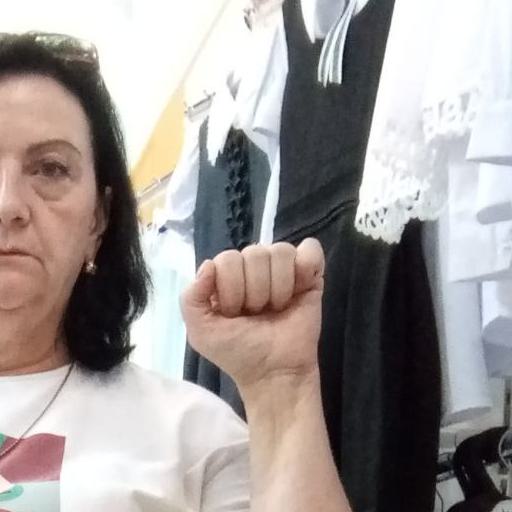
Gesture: fist